Islamic flag

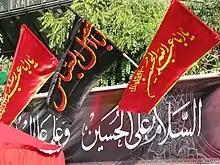
Flags hung during the Mourning of Muharram, Iran.

Although a flag representing Islam as a whole does not exist, some Islamic denominational branches and Sufi brotherhoods employ flags to symbolize themselves. Among specific Islamic branches, Nizari branch of Ismaili-Shia Islam employs an official flag made of green which represents Muhammad's standard and Ali's cloak, as well as a red stripe meaning blood and fire. The flag was ordained by the Aga Khan IV as a part of the new constitution in 1986. The flag is flown on the Ismaili Jamatkhana, a place for congregational worship for Ismaili Muslims during the festive occasions. The Ahmadiyya movement also employs an official flag ("Liwaa-i Ahmadiyya") with black and white colors, first hoisted in 1939. Mirza Tahir Ahmad, the fourth caliph of the Ahmadiyya Caliphate, explained the symbolism of the colours black and white in terms of the concept of revelation and prophethood. Muslim African-American religious movement Nation of Islam deploys an official flag known as "The Flag of Islam" which symbolizes universal peace and harmony. Some Muslim communities organized on a national basis by official corporate bodies that have specific denominational commitments, such as the Islamic Community in Bosnia and Herzegovina or the Chief Muftiate (Главно мюфтийство) of Bulgaria, also have flags.